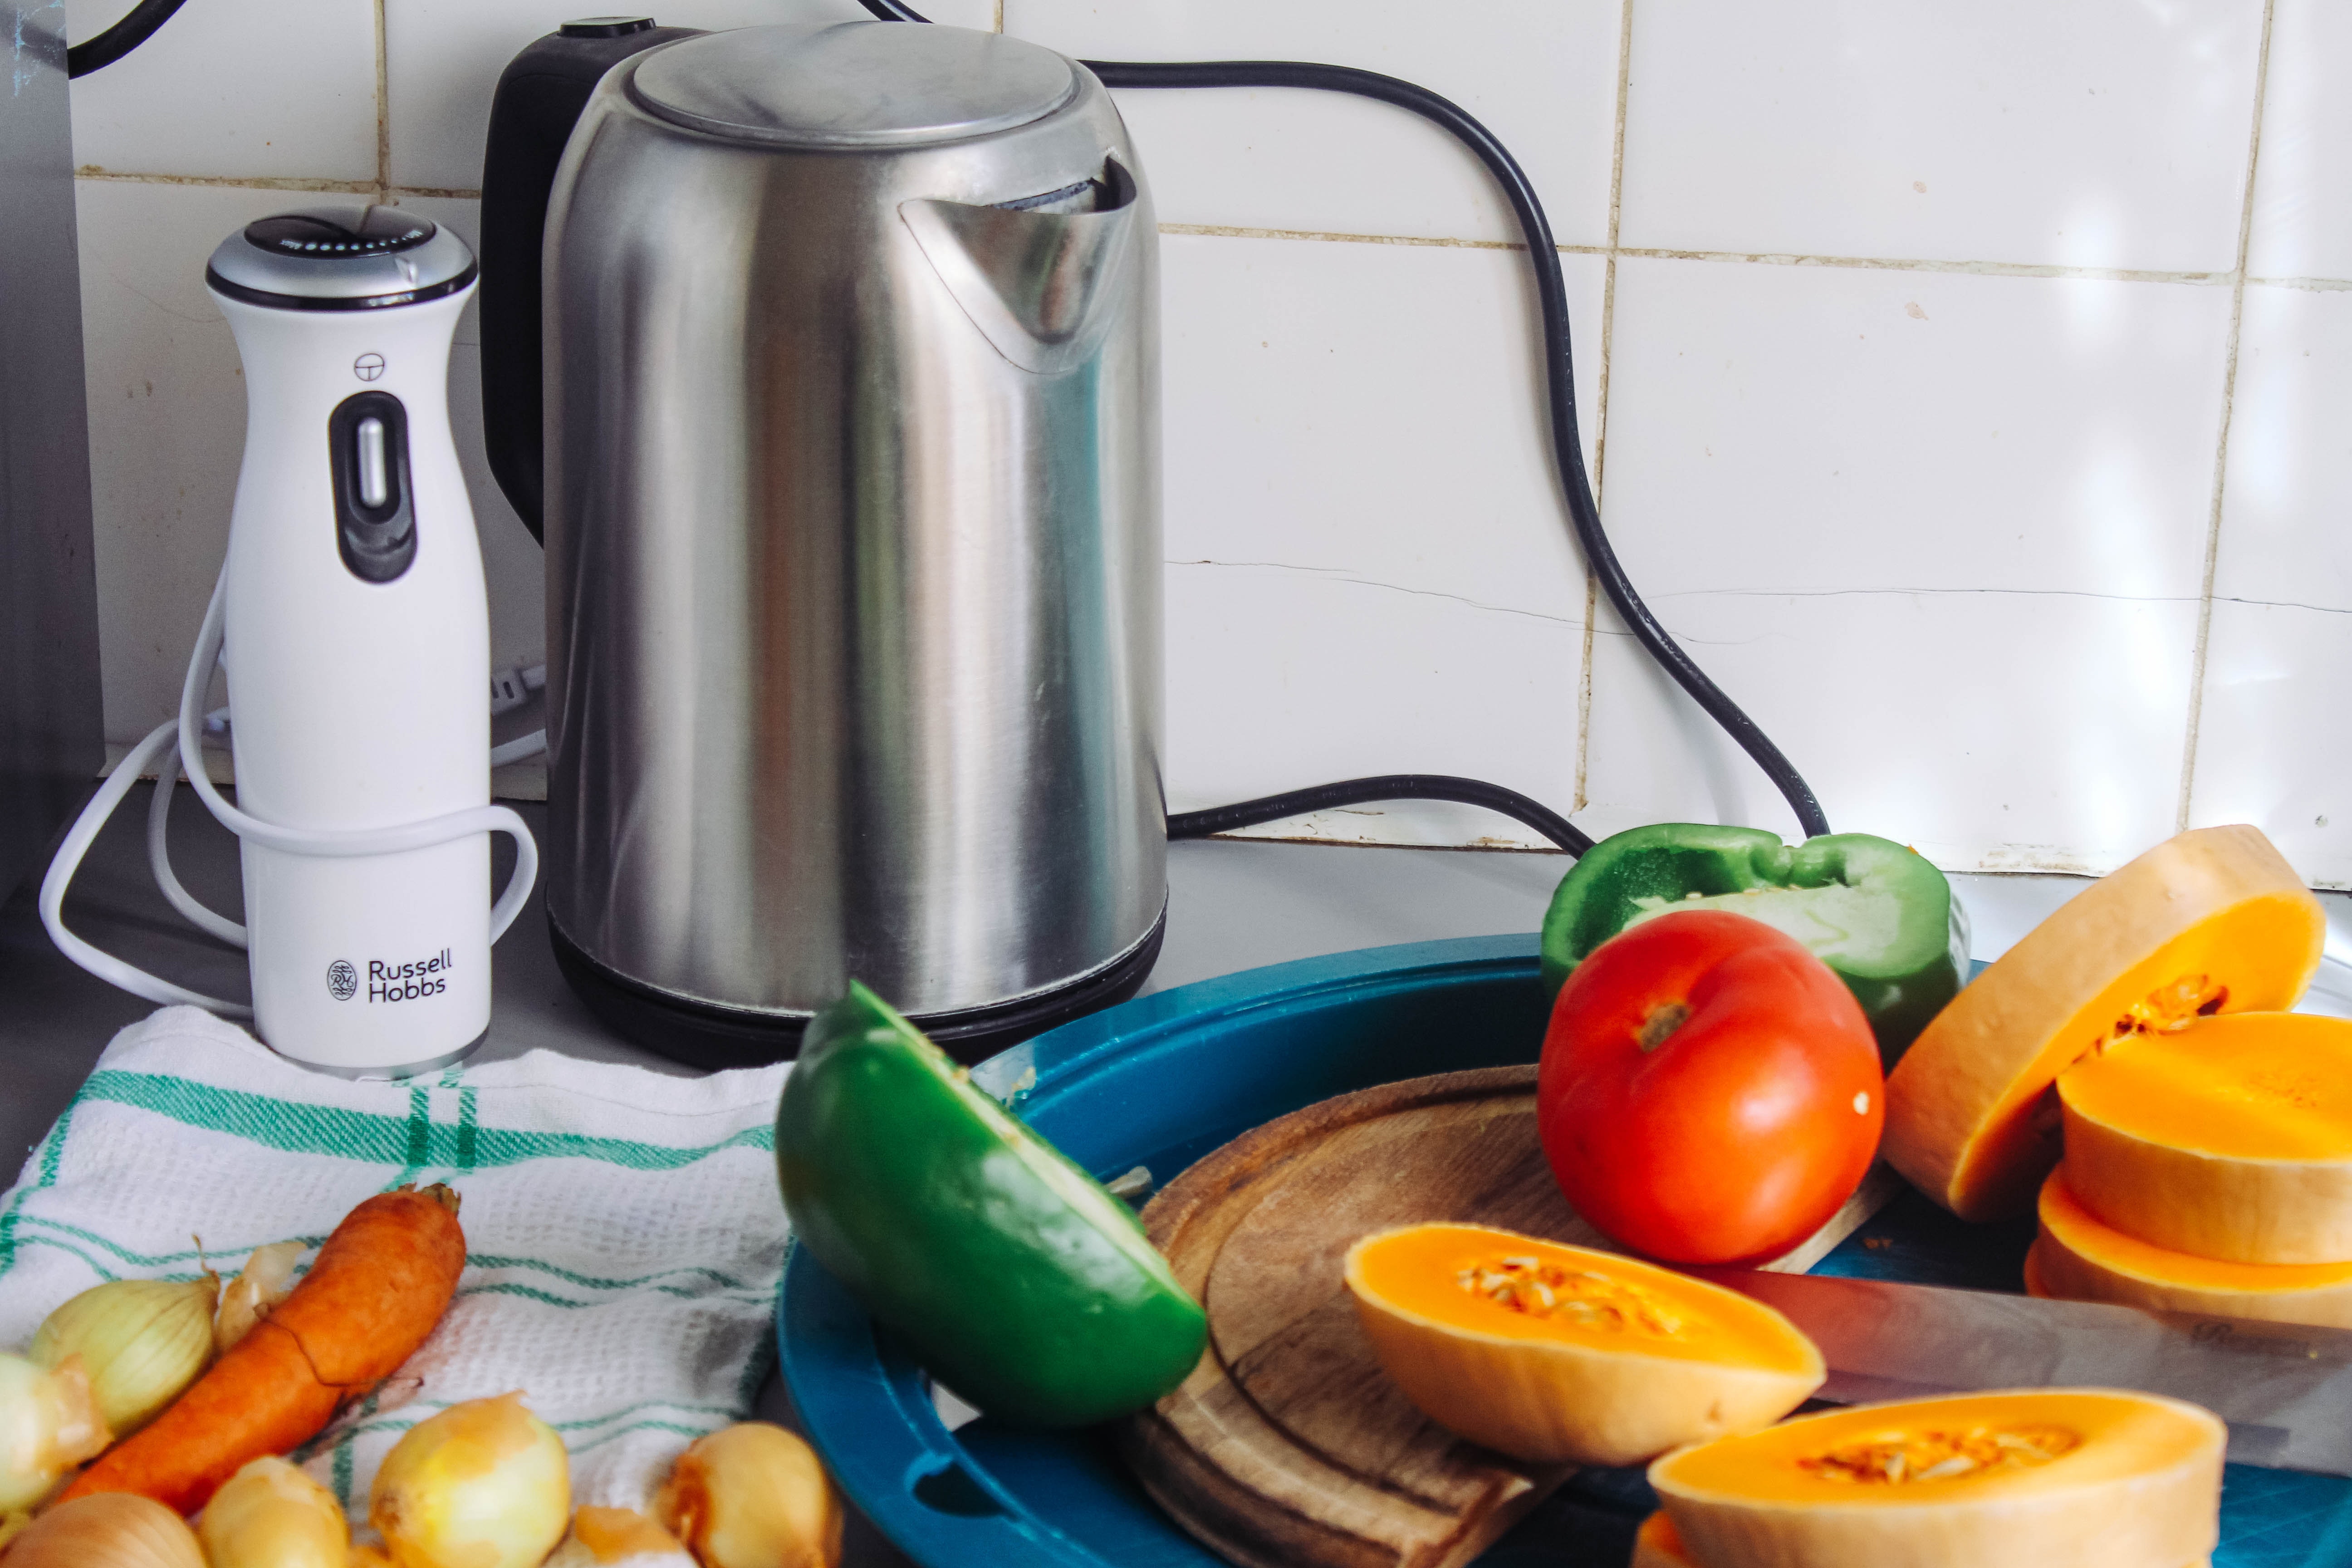
small appliance, blender, kitchen appliance, product, juicer, vegetable juice, vegetable, home appliance, food, mixer, carrot, vegan nutrition, banana, Food group, vacuum flask, produce